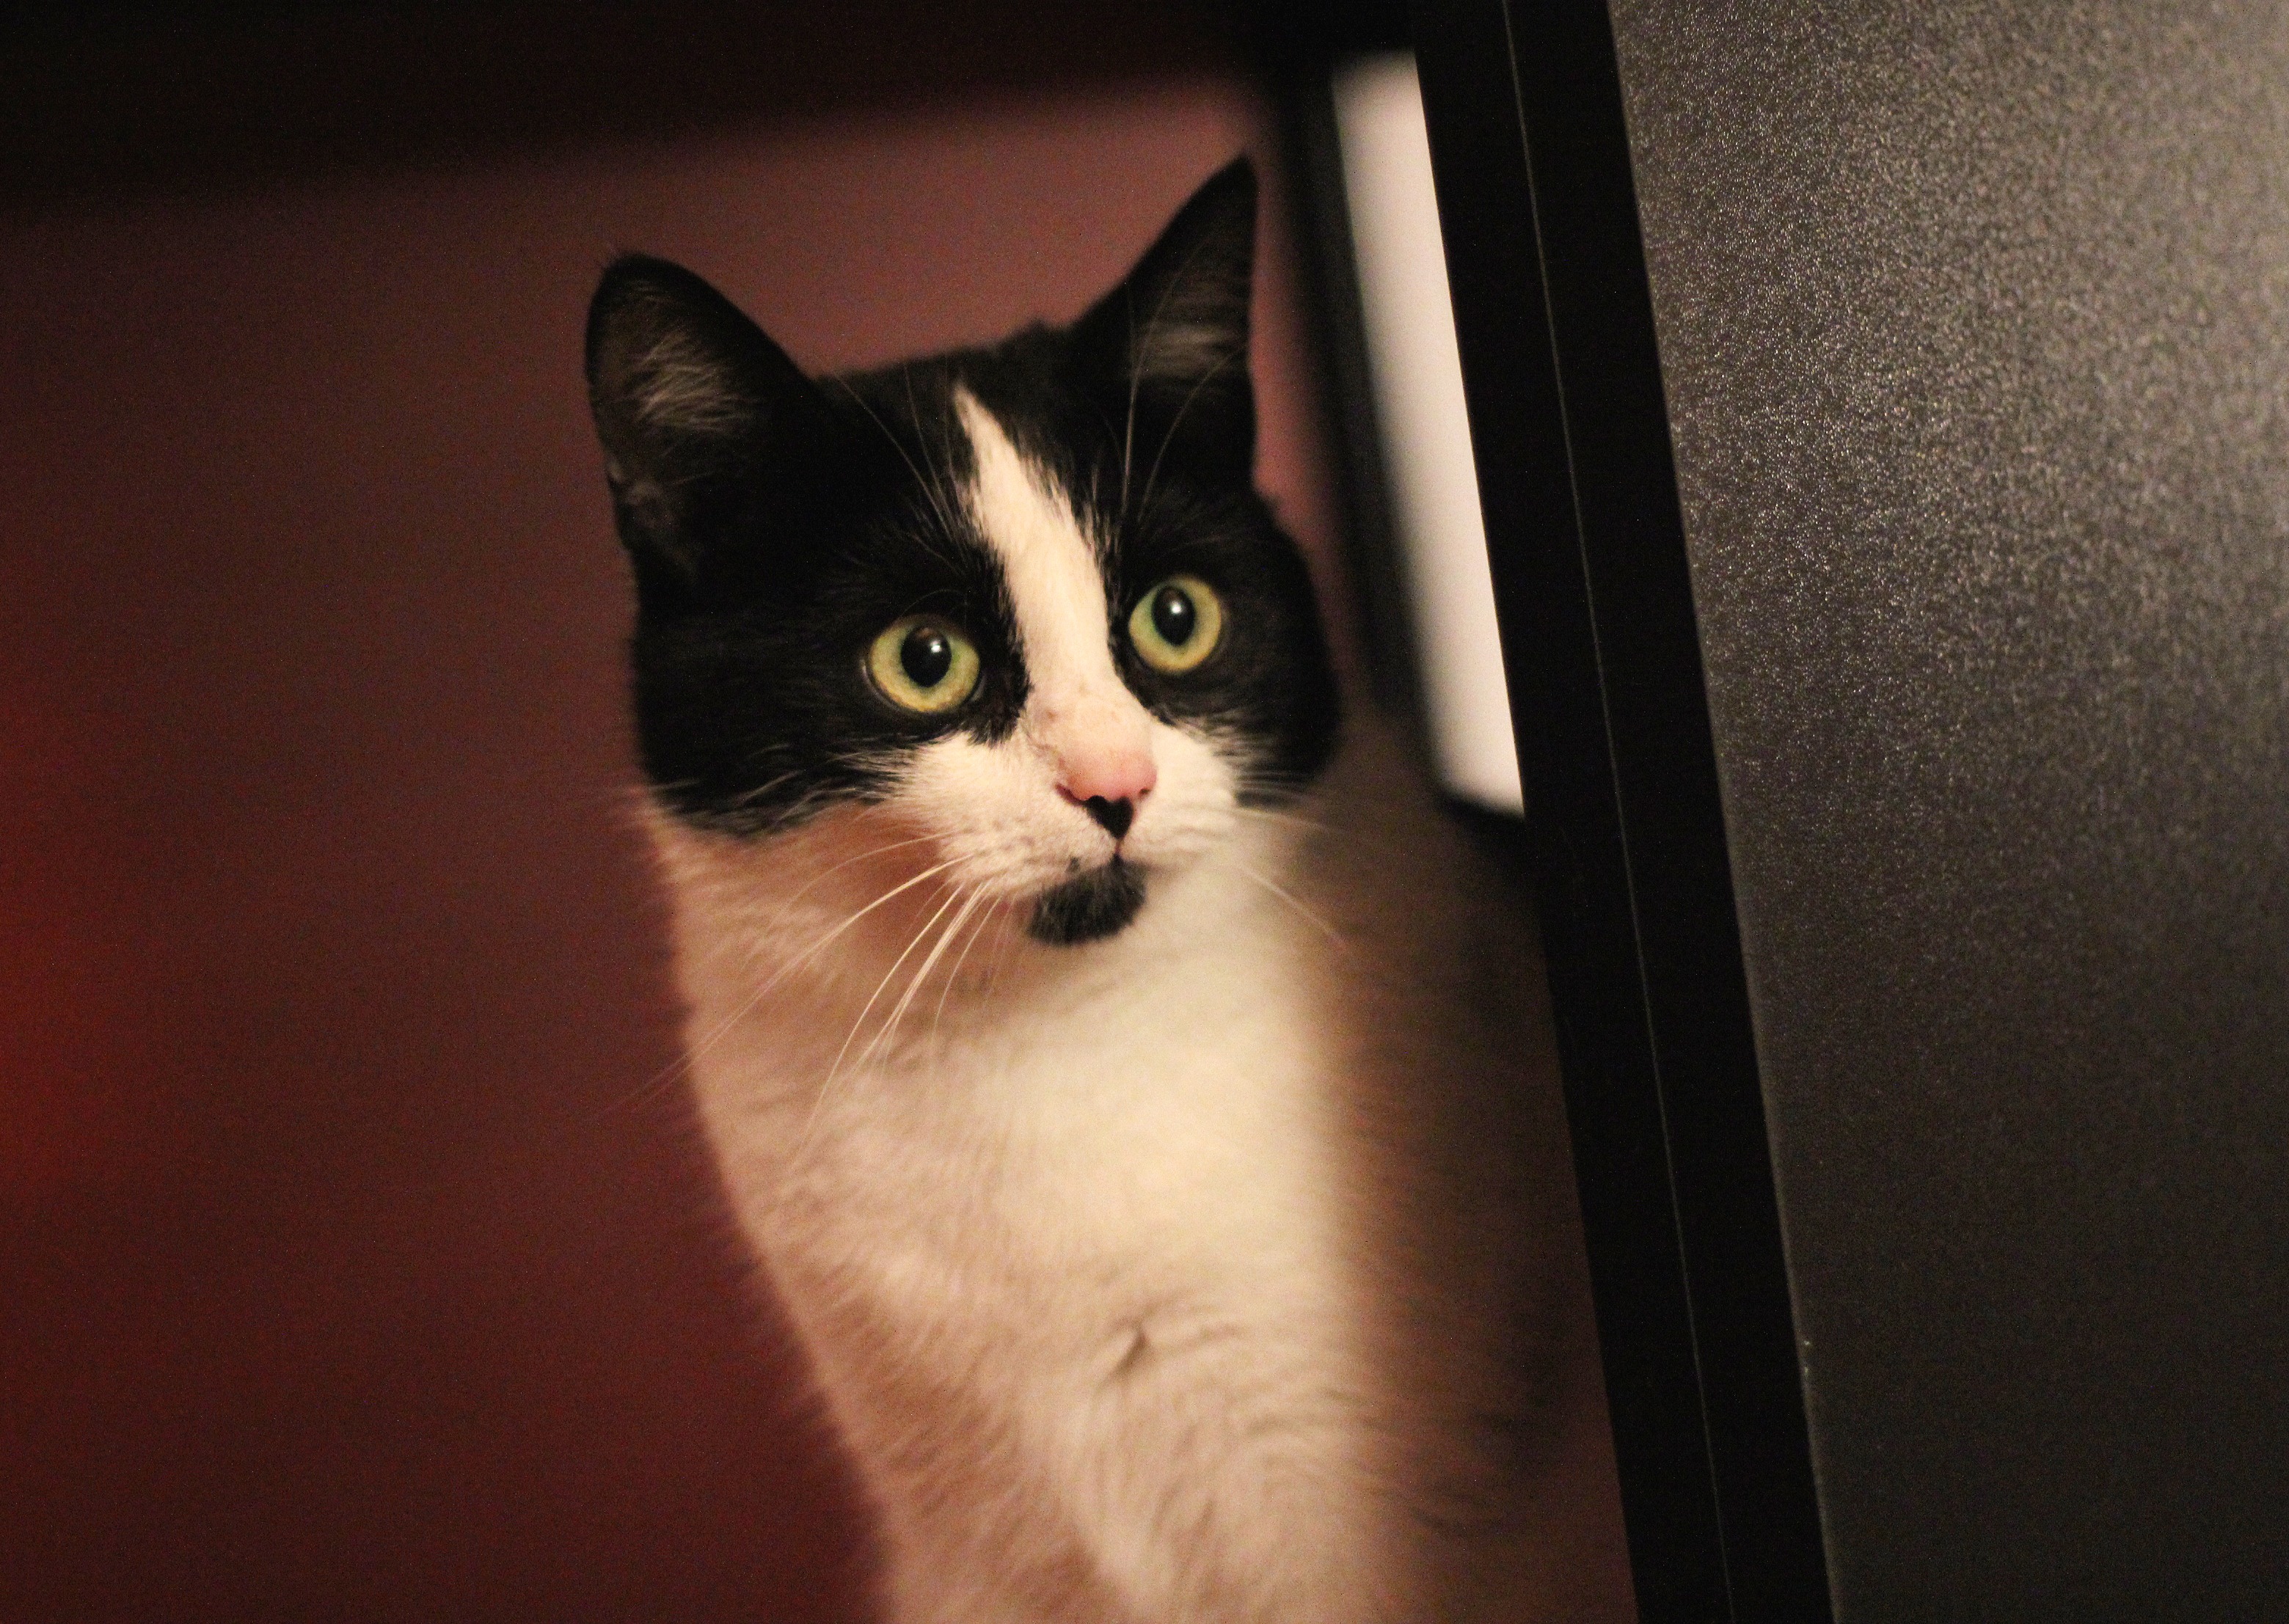
white, animal, love, pet, fur, kitten, cat, mammal, black, friend, close up, nose, eyes, whiskers, skin, vertebrate, hugging, favorite, fidelity, vet, dachowiec, reverie, the seriousness of, small to medium sized cats, cat like mammal, domestic short haired cat